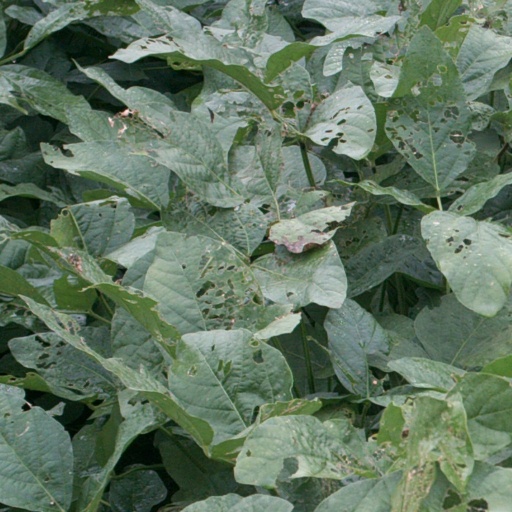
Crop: soybean